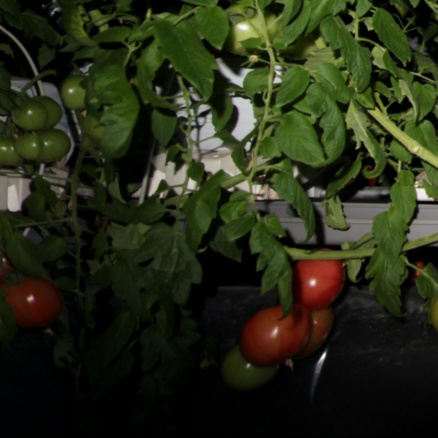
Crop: tomato